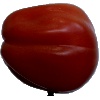
Label: Tomato Heart 1